Annie Barrows

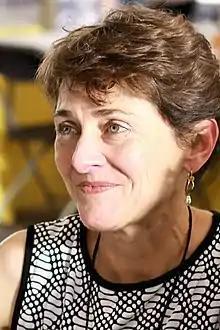
Barrows at the 2018 Texas Book Festival

Annie Barrows (born 1962 in San Diego, California) is an American editor and author. She is best known for the "Ivy and Bean" series of children's books, but she has written several other books for adult readers as well. With her aunt Mary Ann Shaffer she co-wrote "The Guernsey Literary And Potato Peel Pie Society", which was later adapted into a film.